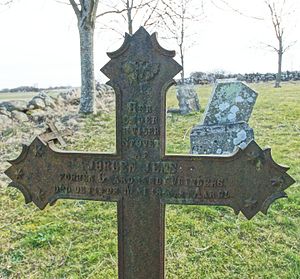
Rolsø Kapel / Kirkegården
Korsformet gravmonument af støbejern med gravteksten indstøbt i korset
Rolsø Kapel, Gravsten 5
Rolsø Kapel er en øde kirkegård i Rolsø Sogn, Mols Herred i det tidligere Randers Amt, der strækker sig tilbage til 1700-tallet.